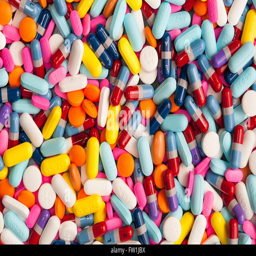
a big pile of multicolored assortment of pills